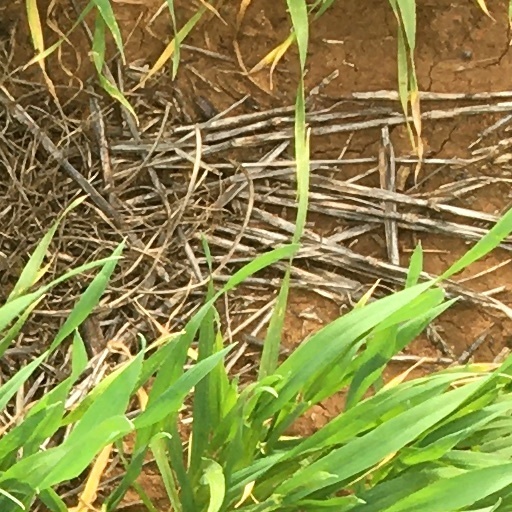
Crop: wheat